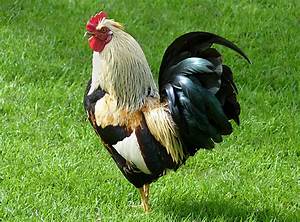
Label: chicken